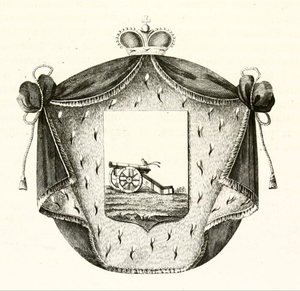
Le prince Piotr Andreïevitch Viazemski, ou Pierre Wiazemsky, en russe Пётр Андре́евич Вя́земский, né le 23 juillet 1792 à Moscou, mort le 22 novembre 1878 à Baden-Baden, est un poète, traducteur et critique littéraire russe. Haut dignitaire de l'Empire sous Alexandre II et ami de Pouchkine, il publia une traduction sans grand succès du roman Adolphe de Benjamin Constant.
La famille Wiazemsky, est une famille princière de Russie. La femme de lettres française Anne Wiazemsky et son frère le dessinateur Wiaz descendent par leur père de cette famille dont une partie émigra en France après la révolution de 1917. Des personnages illustres, dans le domaine militaire ou littéraire, sont liés à l'histoire de la Russie.
Armorial général de la noblesse de l'Empire russe, en russe Общий Гербовник дворянских родов Всероссийской Империи.